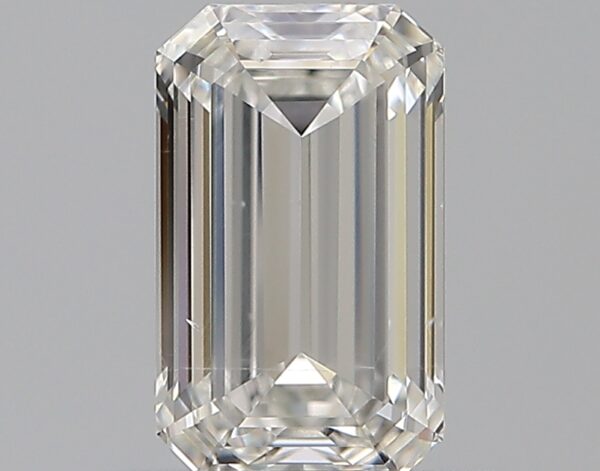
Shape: emerald
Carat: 0.7
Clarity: SI1
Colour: H
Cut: EX
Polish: VG
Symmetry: VG
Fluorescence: N
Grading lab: GIA
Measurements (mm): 6.6 x 3.98 x 2.53